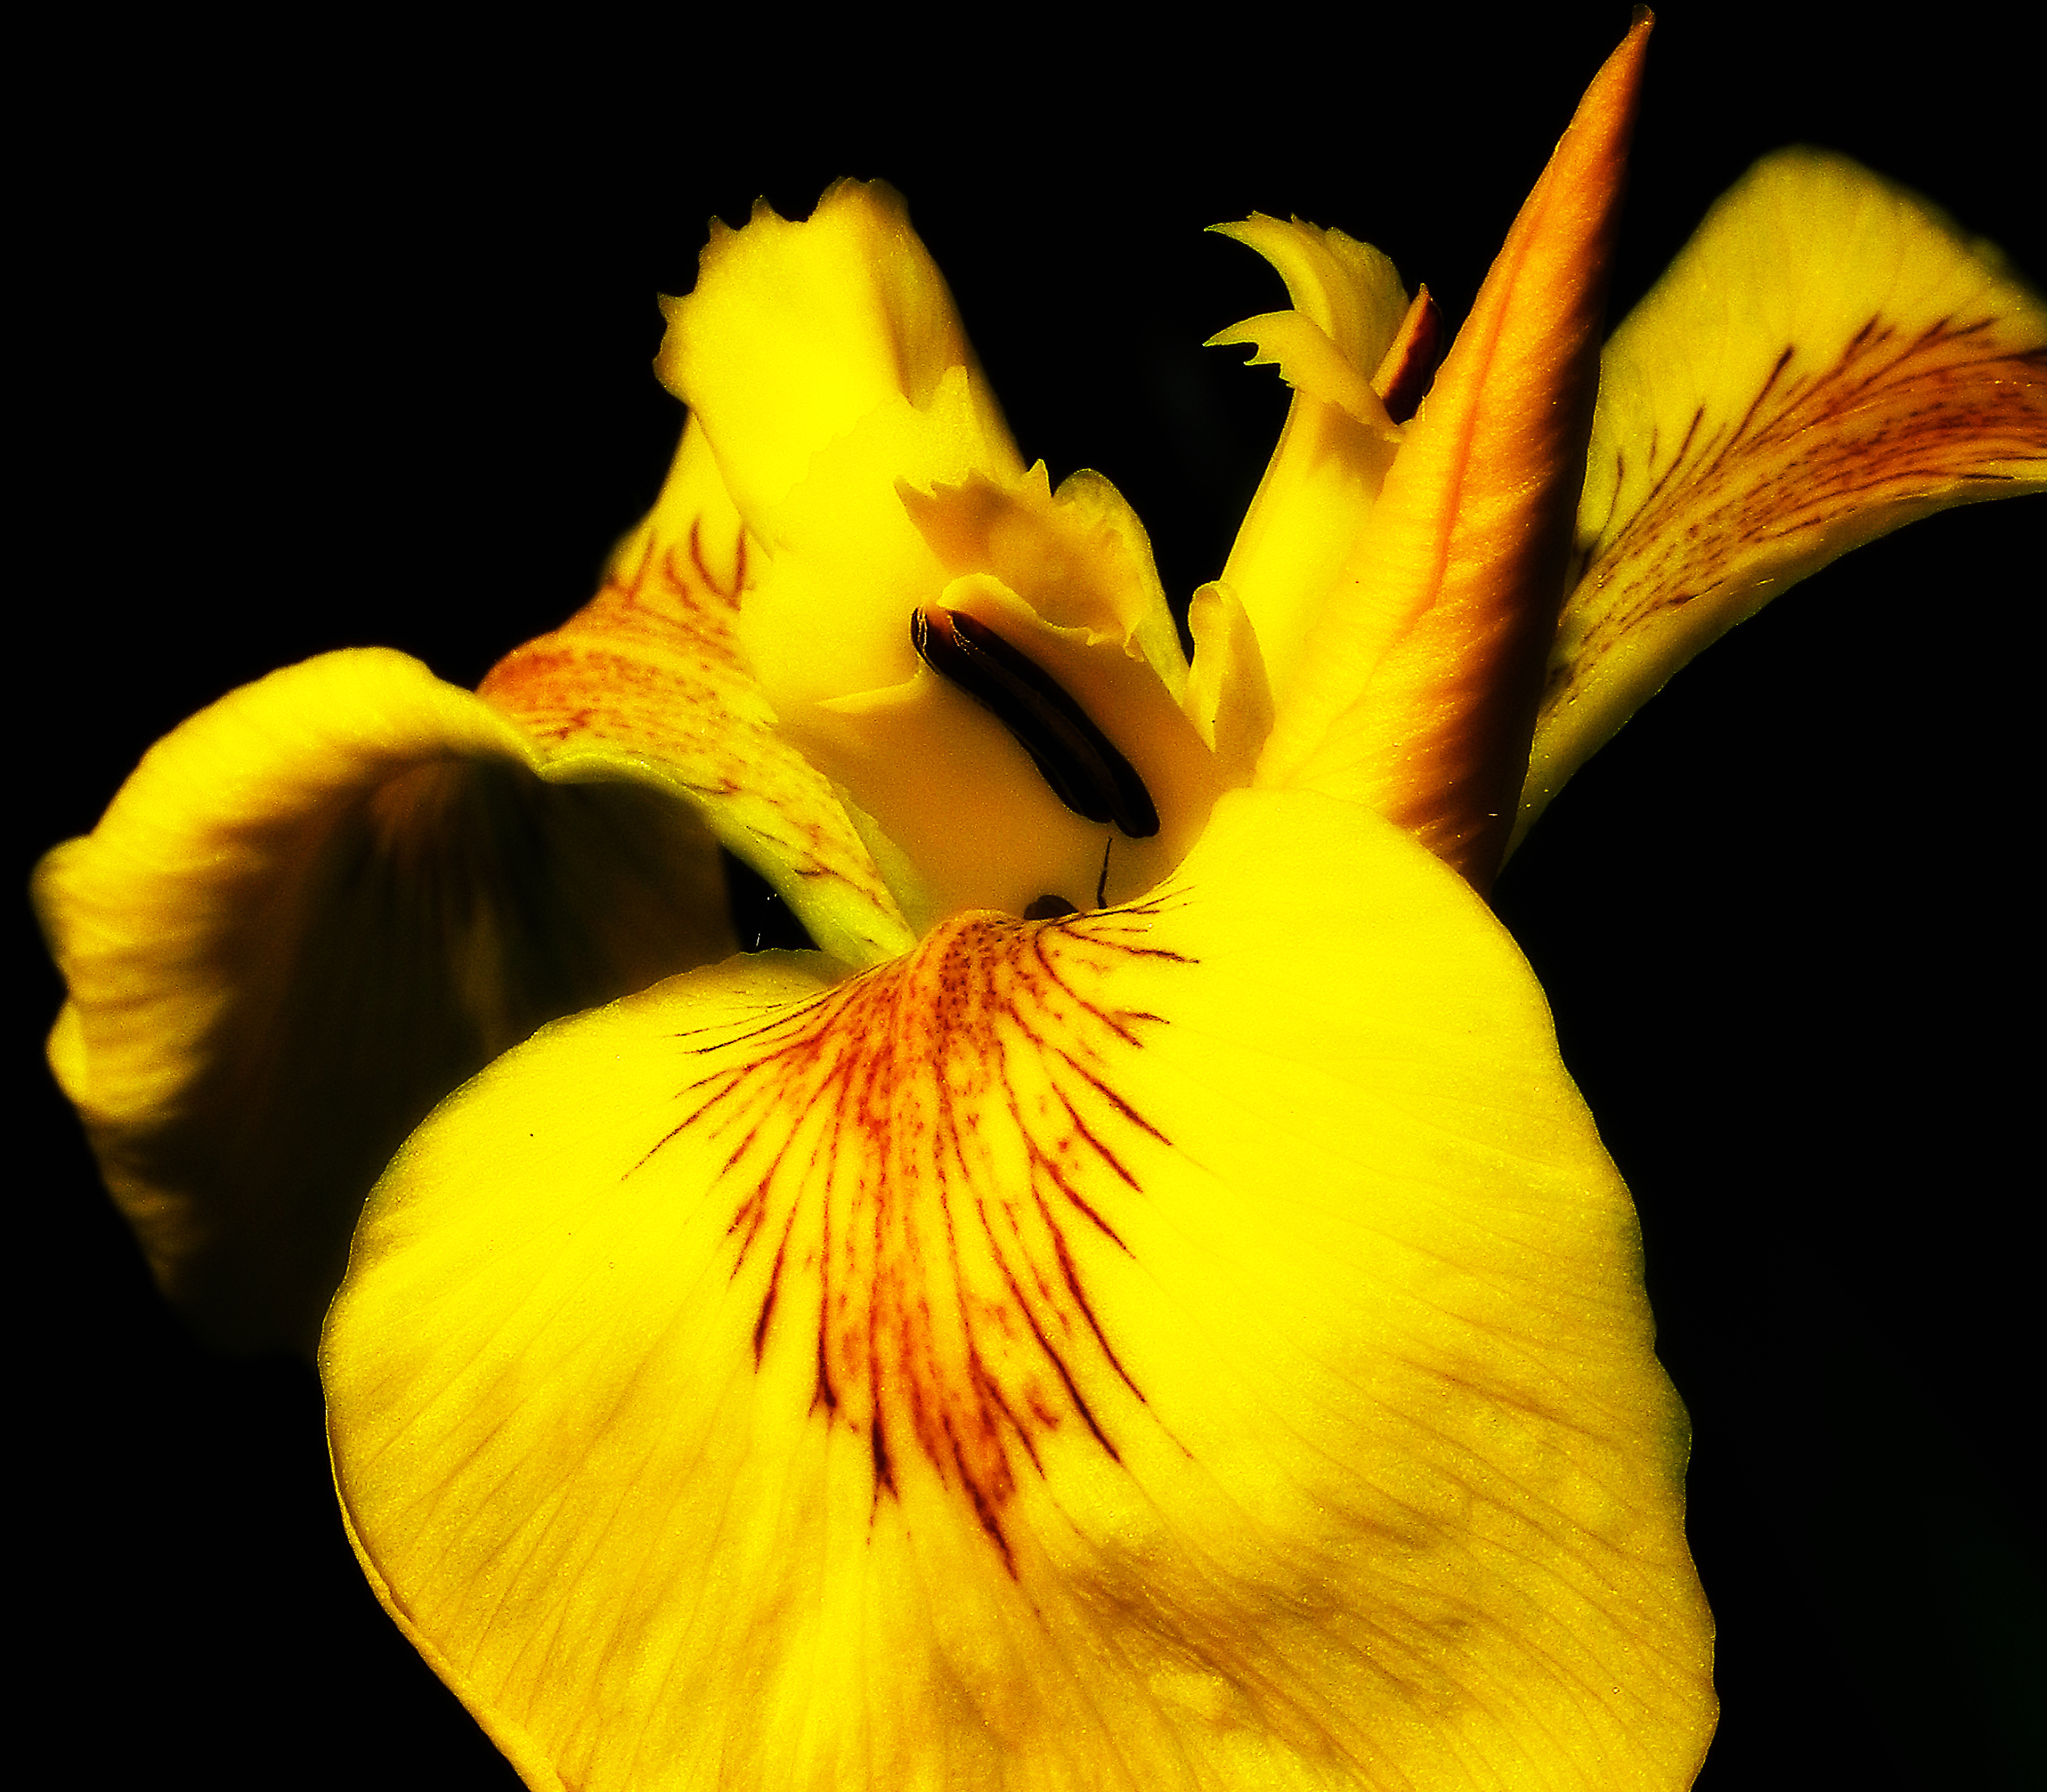
plant, photography, leaf, flower, petal, yellow, flora, flowers, close up, human body, iris, eye, flores, organ, ggl1, macro photography, flowering plant, plant stem, land plant